Badger, Shropshire

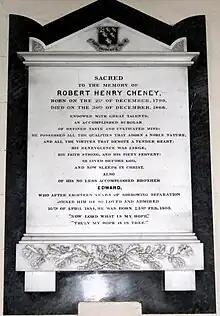
Memorial to the Cheney brothers, successive lords of the manor, on the south wall of the chancel of the parish church.

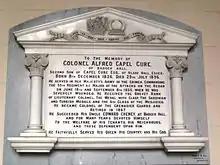
Memorial to Alfred Capel Cure, on the wall of the chapel he had built in the parish church.

When Edward died in 1884, Badger became the property of their nephew, Alfred Capel Cure of Blake Hall, Ongar, perhaps the most colourful of Badger's lords. Capel Cure was a hero of the Crimean War, wounded at the assault on the Redan in 1855. He had been introduced to photography by his uncle and pursued it enthusiastically, also specialising in architectural subjects. His work as a pioneer photographer is significant enough to have justified exhibitions in MoMA, New York and elsewhere although it goes un-noted on his memorial. He had a private family chapel added to the north side of the church. After holding Badger for 12 years, he was killed while trying to dynamite tree stumps on one of his other estates. The estate remained in the Capel Cure family until after World War II.